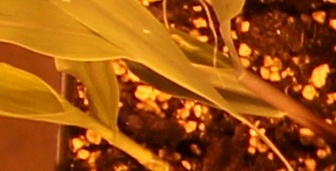
Label: Corn